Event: Nepal Earthquake
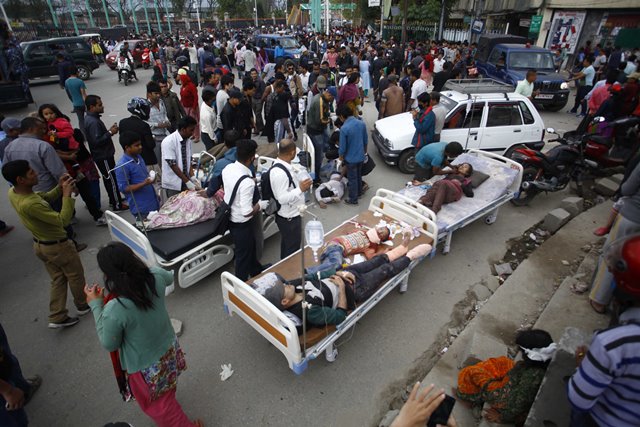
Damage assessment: no_damage